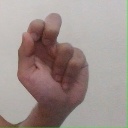
अक्षर: ढ